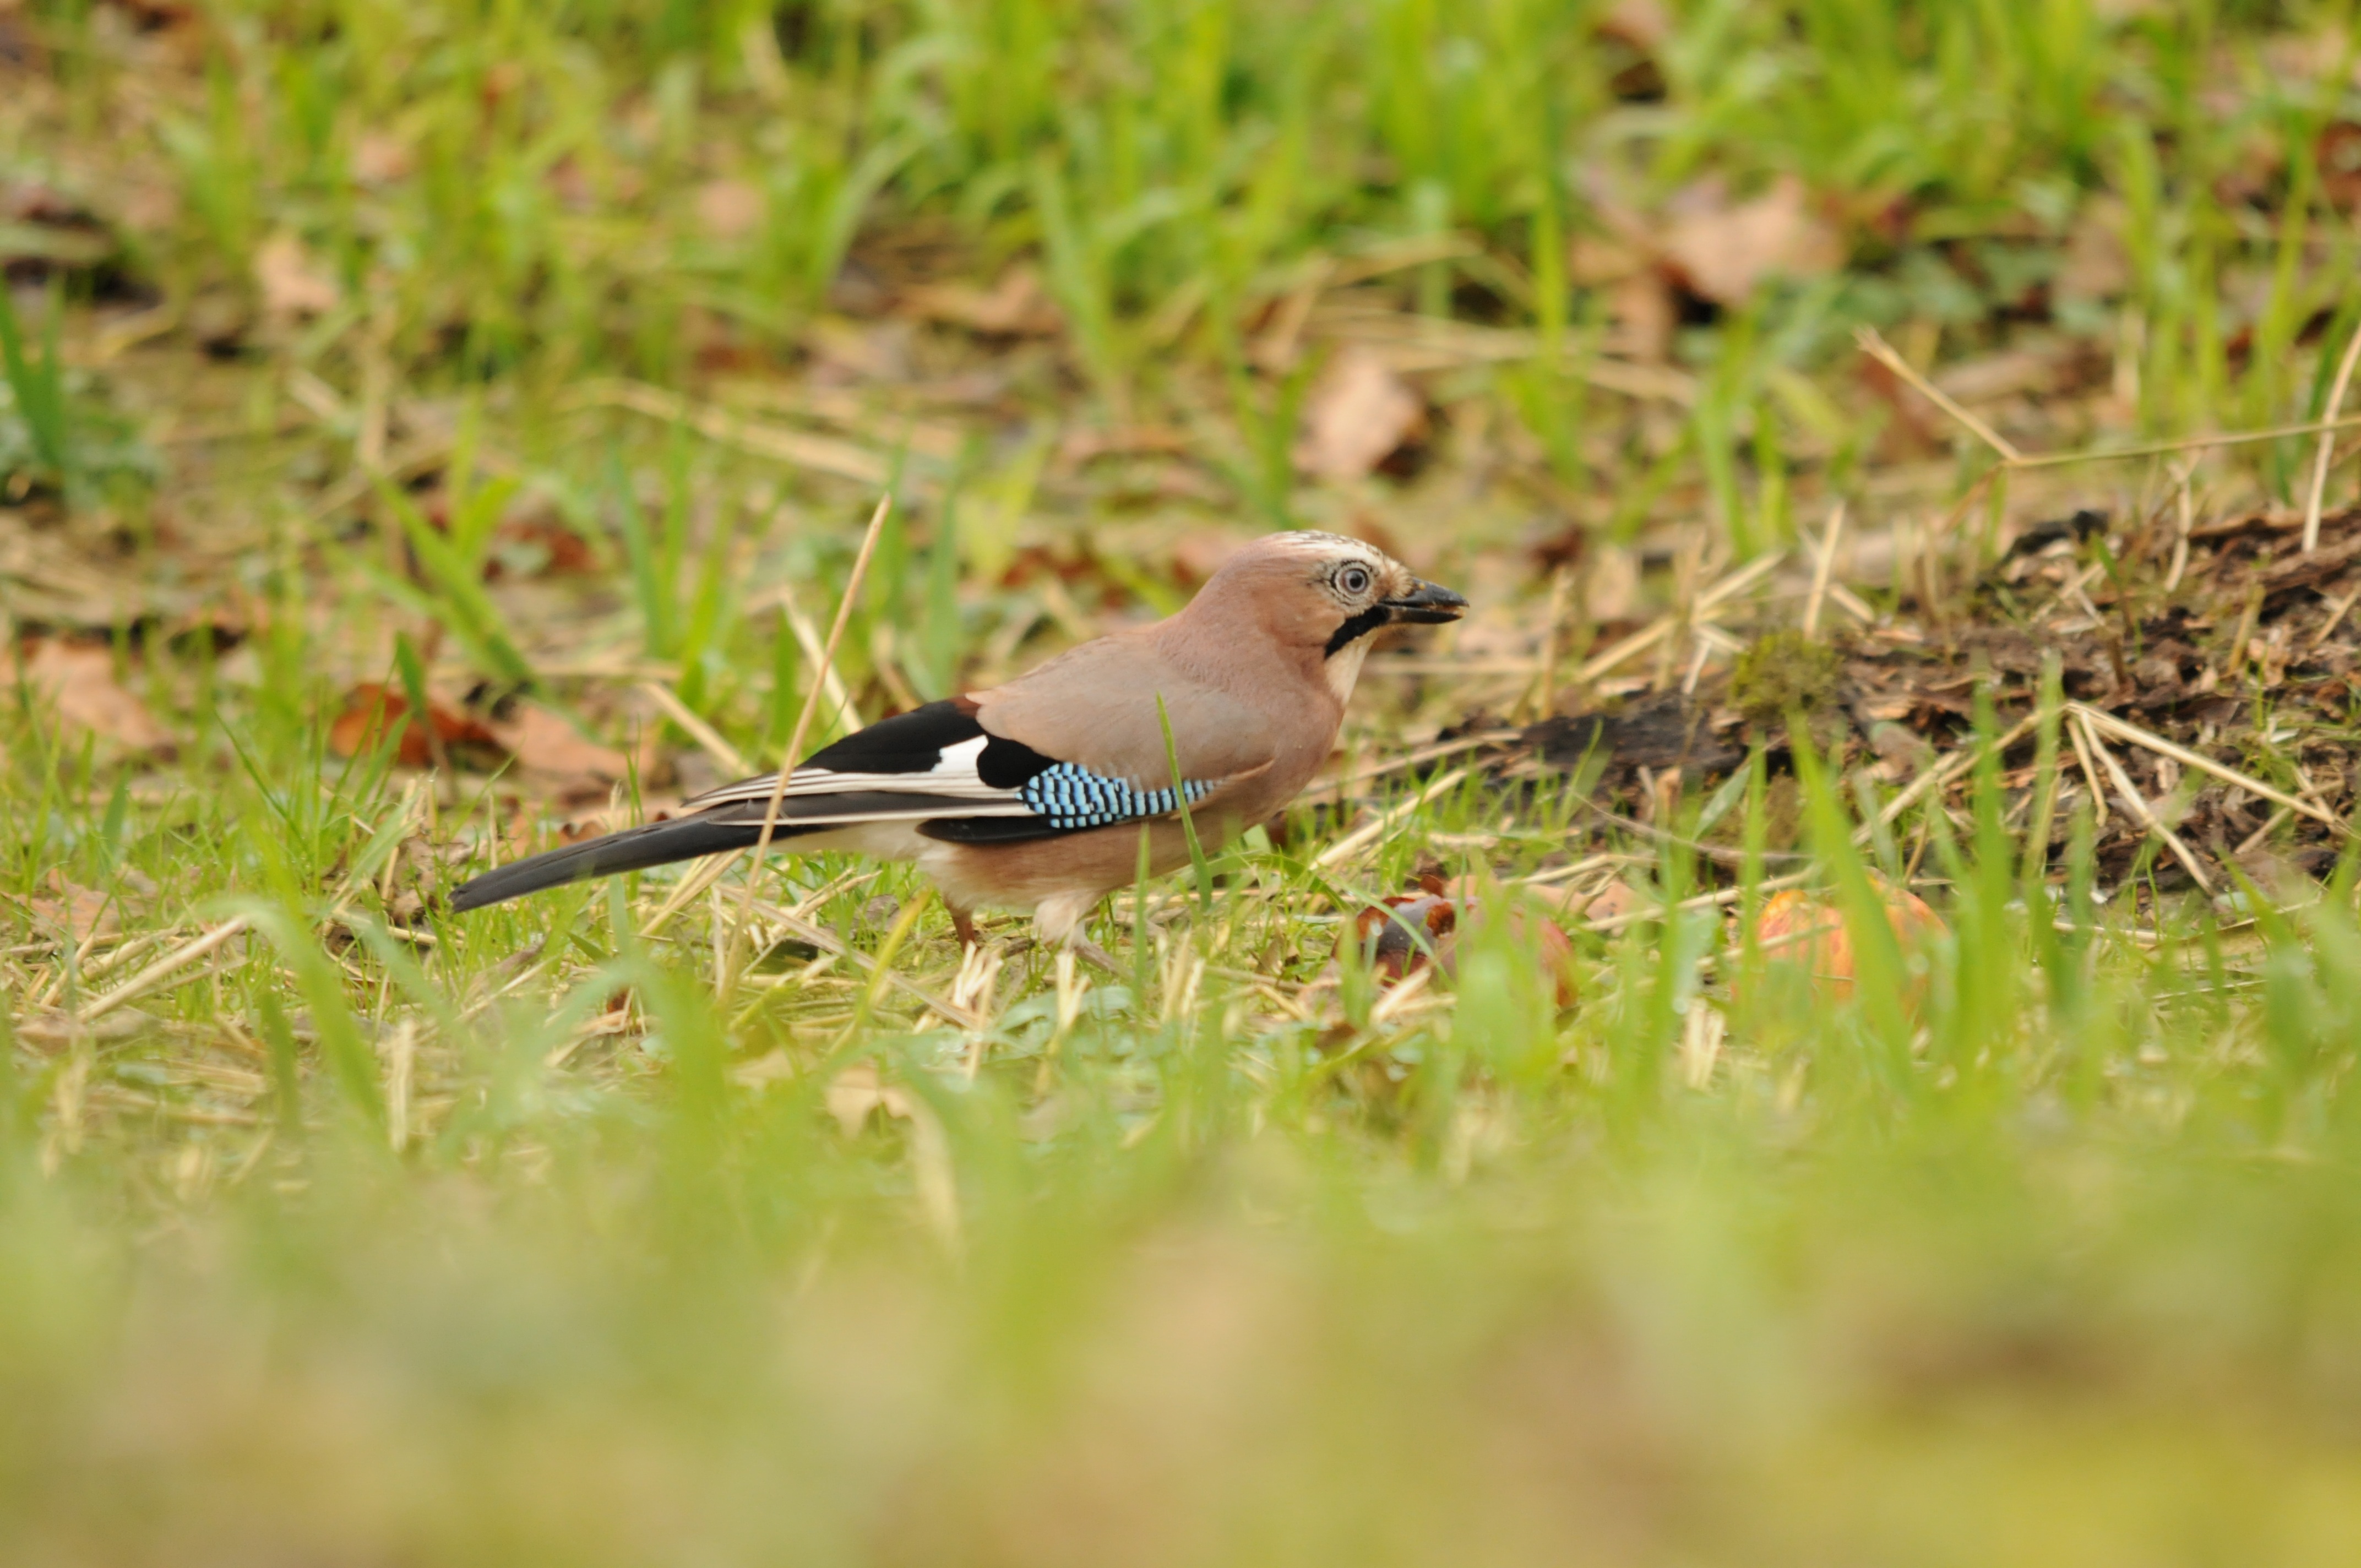
nature, grass, branch, bird, ground, meadow, wildlife, green, beak, autumn, colorful, feather, fauna, plumage, jay, vertebrate, bill, finch, animal world, foraging, old world flycatcher, perching bird